Social anxiety

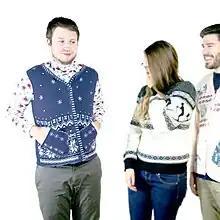
Social situations such as parties may be triggers for social anxiety. A safety behavior in response to such a situation may be hiding one's hands.

Some feelings of anxiety in social situations are normal and necessary for effective social functioning and developmental growth. The difficulty with identifying social anxiety disorder in children lies in determining the difference between social anxiety and basic shyness. Typically, children may be diagnosed when their social fears are extreme or cannot be outgrown. Cognitive advances and increased pressures in late childhood and early adolescence result in repeated social anxiety. More and more children are being diagnosed with social anxiety, and this can lead to problems with education if not closely monitored. Part of social anxiety is fear of being criticized by others, and in children, social anxiety causes extreme distress over everyday activities such as playing with other kids, reading in class, or speaking to adults. Some children with social anxiety may act out because of their fear, or they may exhibit nervousness or crying in an event where they feel anxious. Adolescents have identified their most common anxieties as focused on relationships with peers to whom they are attracted, peer rejection, public speaking, blushing, self-consciousness, panic, and past behavior. Most adolescents progress through their fears and meet the developmental demands placed on them.